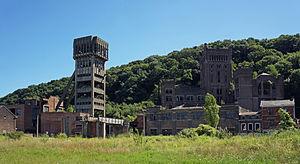
Le charbonnage du Hasard de Cheratte: vue d'ensemble.
La Société anonyme des Charbonnages du Hasard est une ancienne société charbonnière de la région de Liège, dont la concession se situait sur les territoires des anciennes communes de Cheratte, Housse, Barchon, Cerexhe-Heuseux, Soumagne et Fléron, dorénavant entièrement Visé, Blegny, Soumagne et Fléron, mais aussi Herstal, dans la vallée de la Meuse en aval de Liège, essentiellement en rive droite.
Le Charbonnage du Hasard de Cheratte est le principal charbonnage de la Société anonyme des Charbonnages du Hasard composé de quatre puits de mine et de quelques galeries affleurantes. Il est situé à Cheratte, une section de la commune belge de Visé située en Région wallonne, dans la province de Liège. Un premier puits est creusé dès 1850 pour extraire la houille. Il ferme une première fois en 1877 à la suite d'un accident. Il est rouvert trente ans plus tard en 1907 et exploite le charbon jusqu’en 1977. Au début du XXIᵉ siècle, subsistent des ruines connues pour la pratique de l'urbex. La dépollution du site et la démolition de plusieurs bâtiments commencent en 2017.